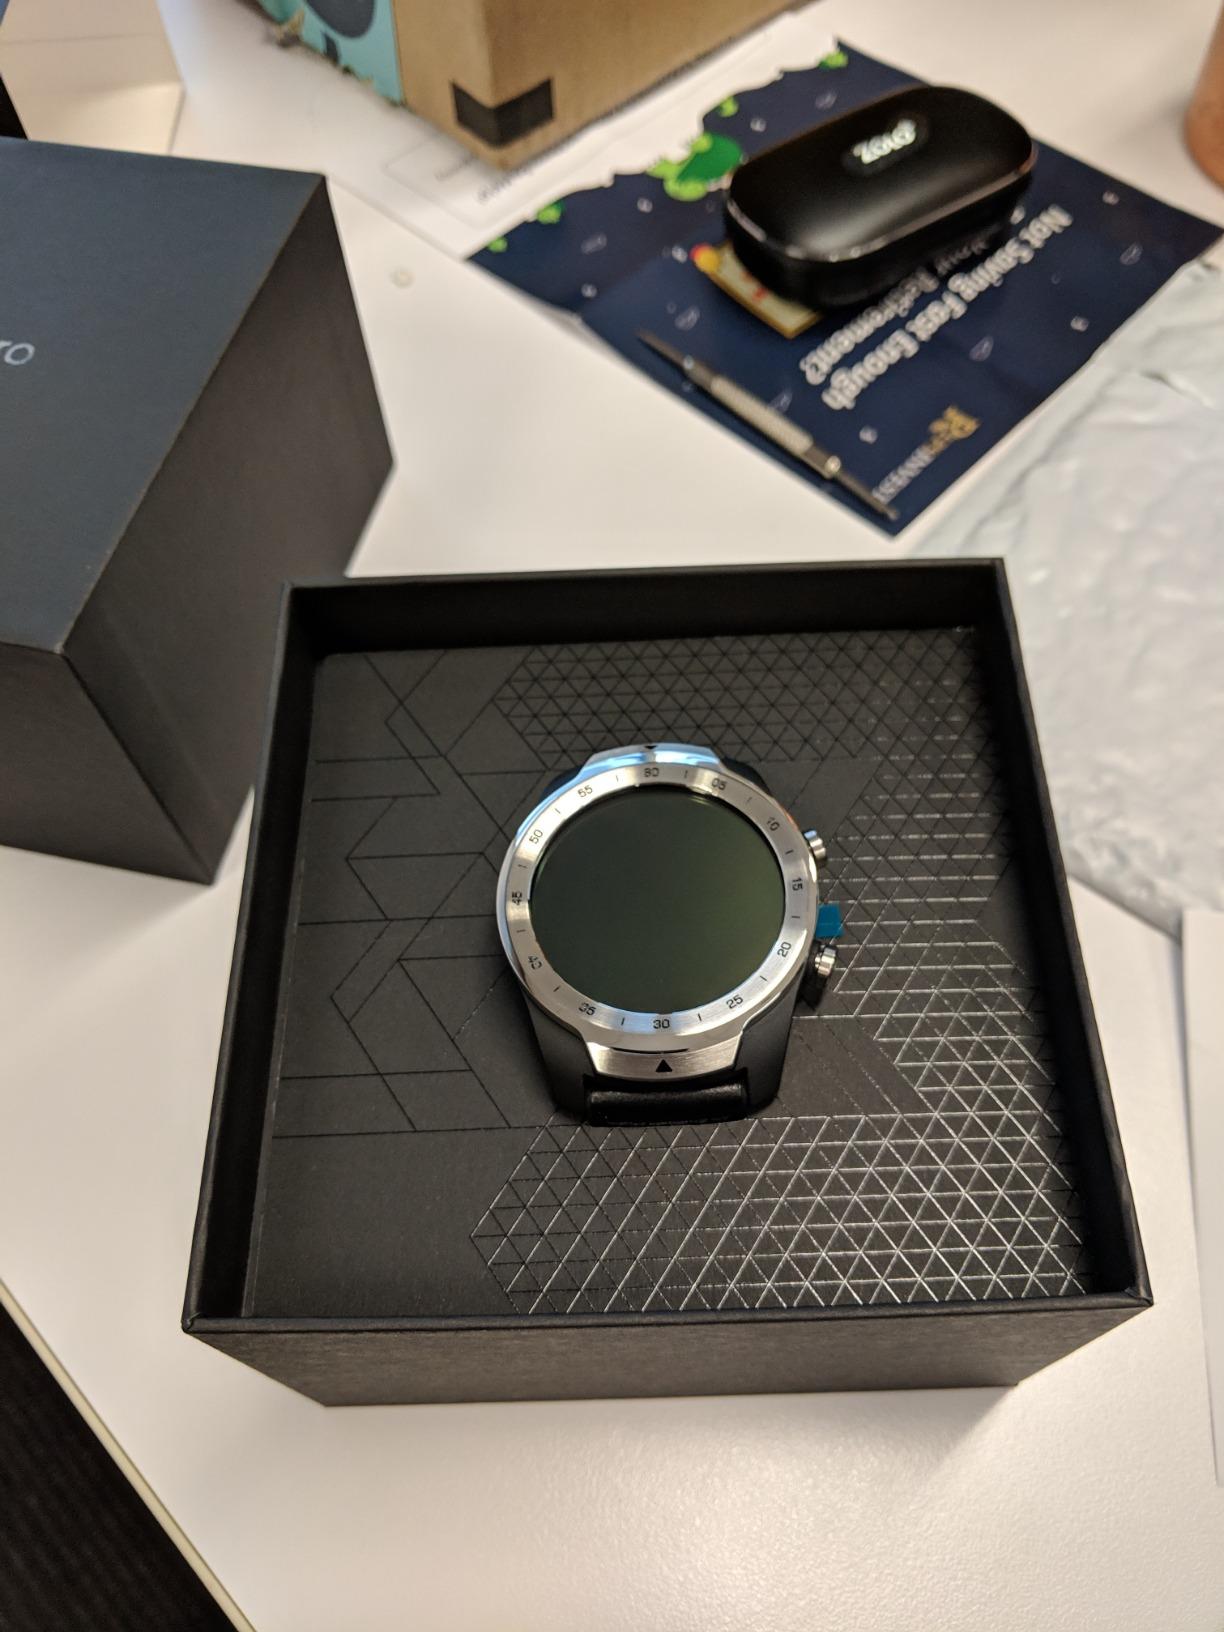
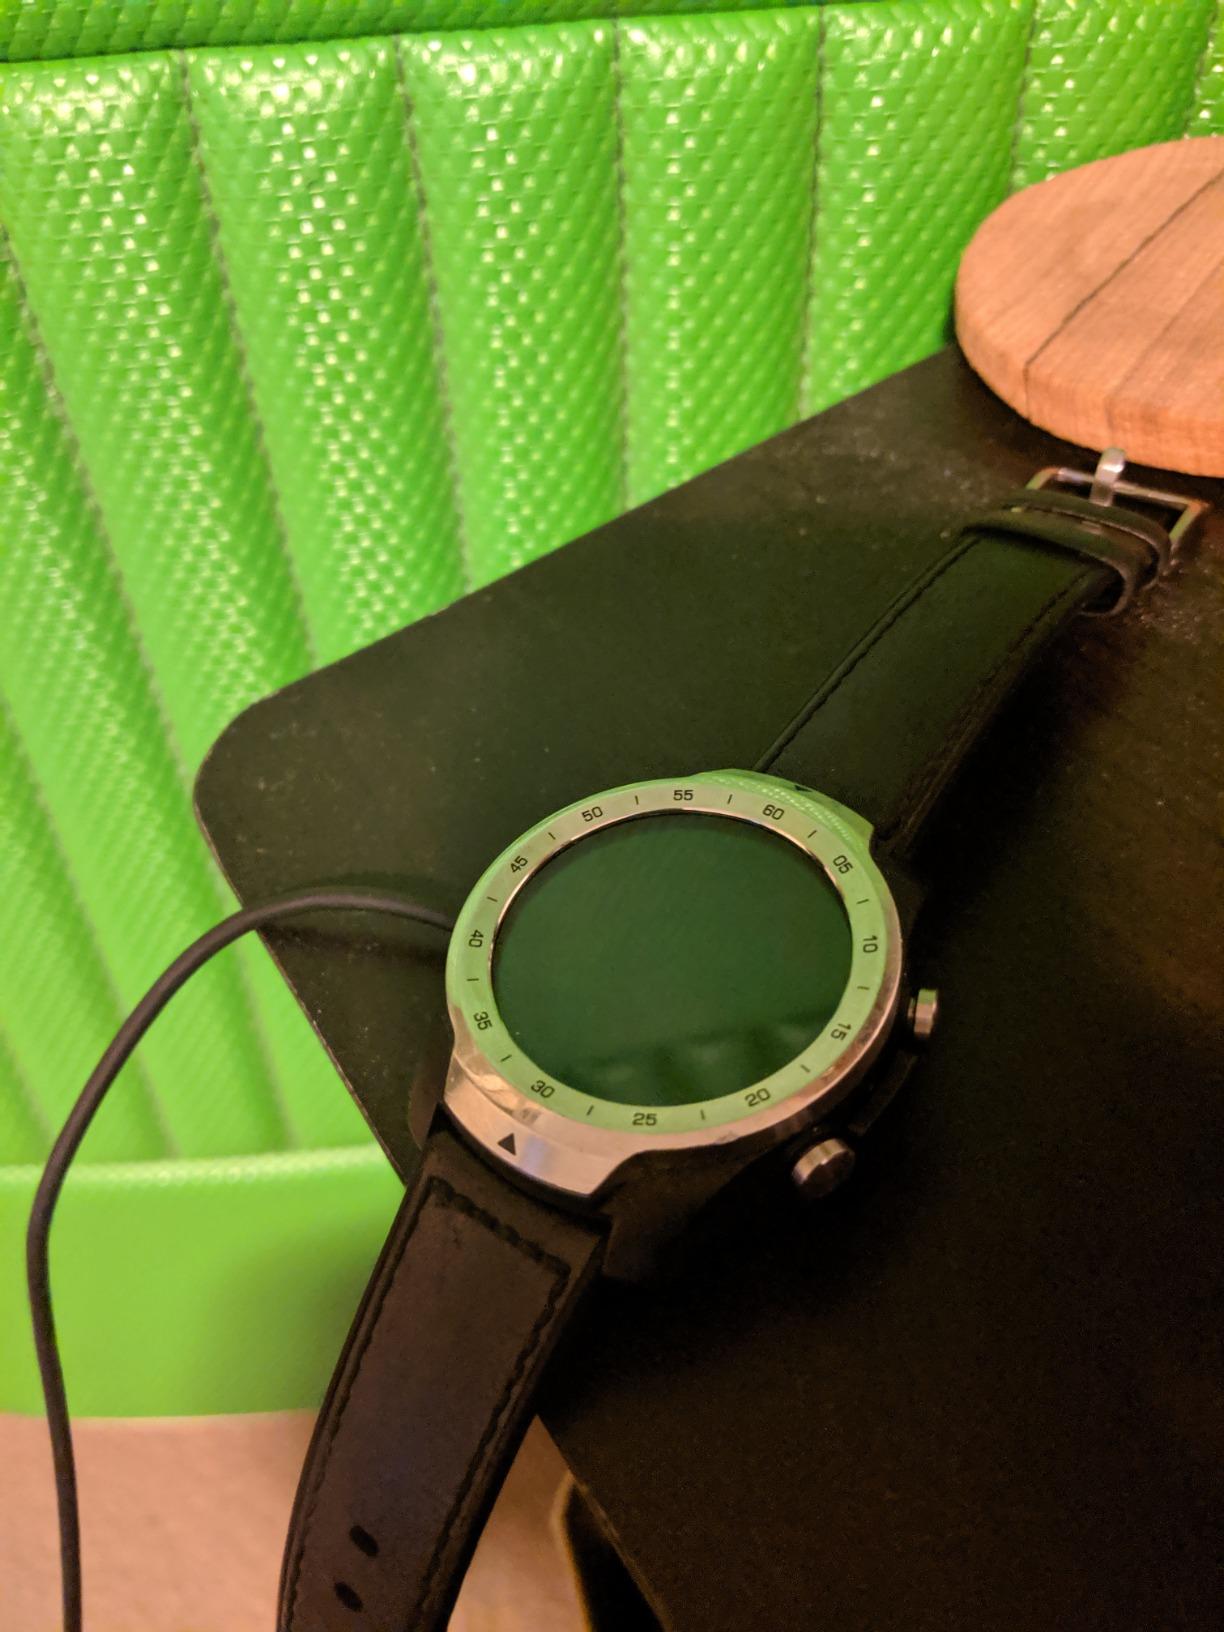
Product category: smartwatch
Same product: yes